Fethia Mzali

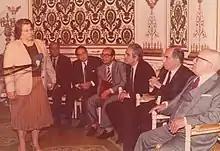
Fethia Mokhtar Mzali in 1984

Fethia Mokhtar Mzali (6 April 1927 – 12 February 2018) was a Tunisian teacher and politician who became one of the country's first two female ministers in 1983. Her husband, Mohammed Mzali served as the country's Prime Minister from 1980 to 1986.